Vamsha Vriksha

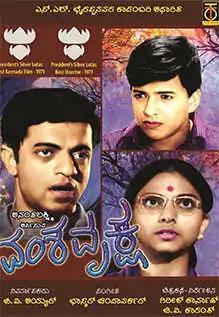

Vamsha Vriksha, is a 1971 Indian Kannada-language film directed by B. V. Karanth and Girish Karnad, based on S. L. Bhyrappa's novel of the same name. The film won the National Film Award for Best Direction. It also won three Filmfare Awards in 1972.